Tirana International Hotel

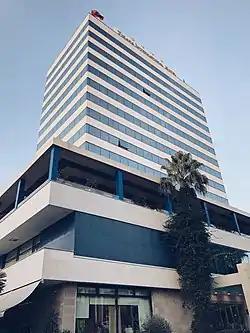
Tirana International Hotel

Tirana International Hotel, locally known as "Pesëmbëdhjetëkatëshi" (“The Fifteen-Story Building”), is a prominent landmark in Tirana, Albania. Built in 1979 in a Soviet-era architectural style, and on the site of the Orthodox cathedral, it was originally named Hotel Tirana.